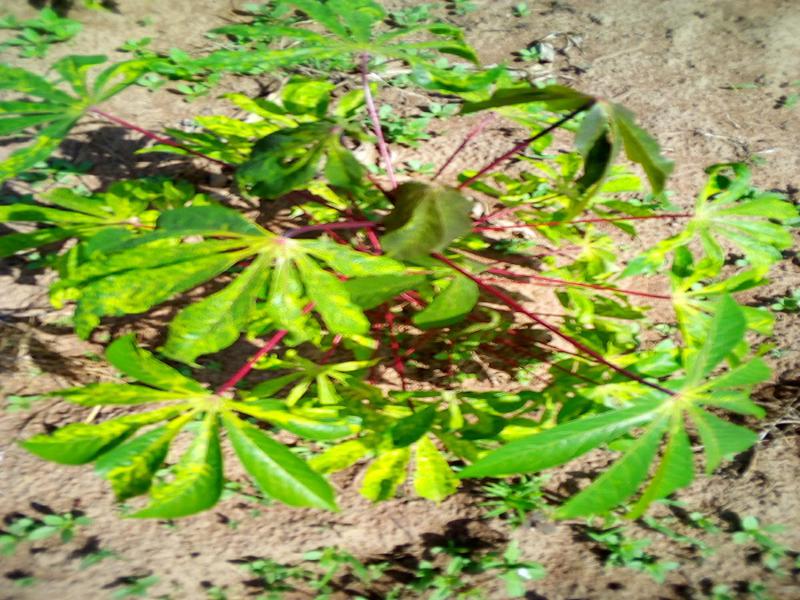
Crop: cassava
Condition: mosaic_disease